United Congregational Church (Bridgeport, Connecticut)

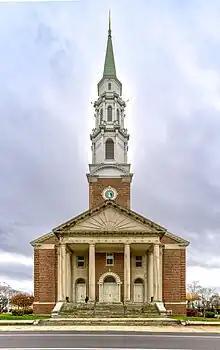
The former United Congregational Church on Park Avenue at State Street

United Congregational Church of Bridgeport – a congregation of the United Church of Christ – was gathered in 1695 by the English settlers (Pilgrims) who settled along the Pequonock (now Housatonic) River, in the area known then as Strat-field – because it was located between Fairfield and Stratford. That area is now the City of Bridgeport. Throughout its 328-year history and eight buildings, United has been a community anchor for the city. The congregation's former building at 877 Park Ave is listed on the National Register of Historic Places -- it is now home to the Bridgeport Islamic Community Center.